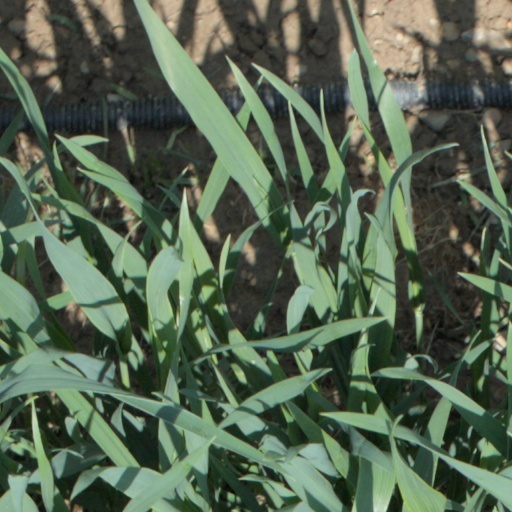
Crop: wheat